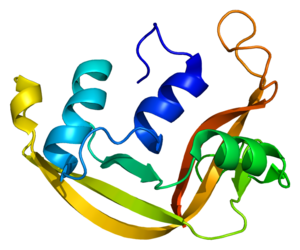
La neurotoxine dérivée des éosinophiles est une enzyme de la famille des ribonucléases pancréatiques qui, chez l'homme, est encodée par le gène RNASE2 situé sur le chromosome 14. On la trouve dans les granulocytes éosinophiles. Elle est étroitement apparentée à la protéine cationique des éosinophiles dont elle a divergé il y a une cinquantaine de millions d'années après la séparation entre singes de l'Ancien monde et du Nouveau monde. Elle est relativement neutre et possède des propriétés cytotoxiques. Elle est capable in vitro de réduire l'activité des virus à ARN monocaténaire grâce à son activité ribonucléase. Elle intervient également en attirant les cellules du système immunitaire.